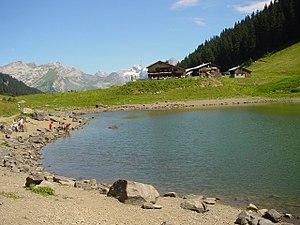
Lac de Gers (Haute-Savoie)
Le lac de Gers est un lac situé sur la commune de Samoëns, en Haute-Savoie, qui culmine à 1 537 m d'altitude.